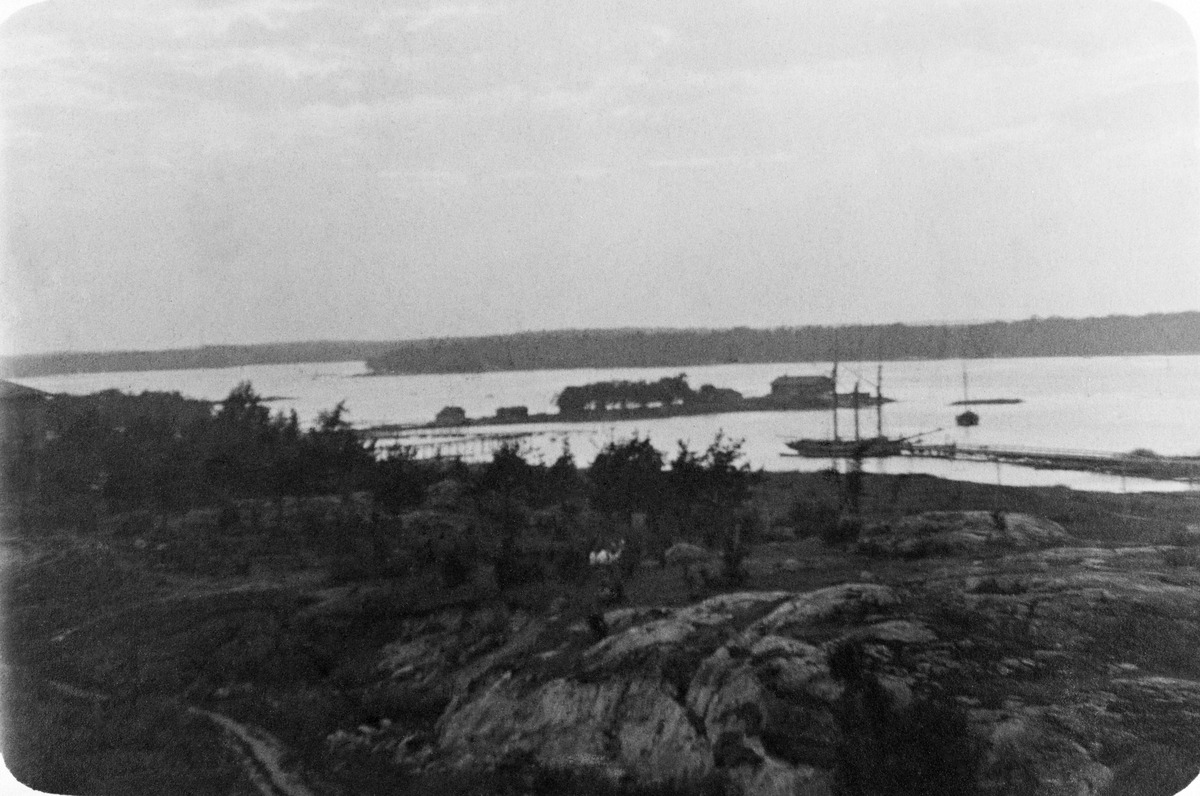
Näkymä Museokatu 25:n ikkunasta
sisällön kuvaus: Näkymä Museokatu 25:n ikkunasta. mustavalkoinen
Kuvaaja: Öhberg, Alfred, valokuvaaja
Ajankohta: kuvausaika 1917
Paikka: Suomi, Uusimaa, Helsinki, Töölö Helsinki, Etu-Töölö Helsinki, Museokatu 25
Aiheet: rannat, alueet rakentamattomat alueet